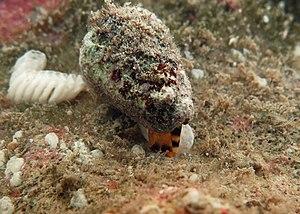
Un cône (peut-être C. frigidus) en train de pondre à la Réunion.